Sigmaringen (district)

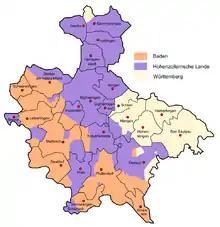
The portions of the modern district of Sigmaringen which were formerly part of Hohenzollern (purple), Baden (orange) and Württemberg (cream)

The area of the district was owned by several different states historically. It was split between many minor rulers before the German Mediatisation of the late 18th and early 19th centuries. By 1806 it had become a border area between the Grand Duchy of Baden, the Kingdom of Württemberg, and the much smaller principality of Hohenzollern-Sigmaringen embedded between them.